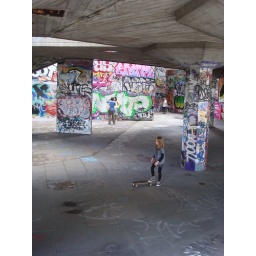
This Photo I've made near to famouse wall on Southbank-London(That girl was realy good!)